Gordon Bell (American football)

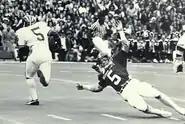
Bell eludes a Michigan State defender, 1975

For the 1974 season, Bell rushed for 1048 yards which was, at that time, the third highest single-season total in school history. He joined Ron Johnson and Billy Taylor as the only players in Michigan history to rush for 1,000 yards in a season. Bell accomplished the feat despite being a part-time player, sharing the starting tailback job with sophomore Rob Lytle. In the 1974 campaign, Lytle started eight games to Bell's three, although Bell outrushed Lytle 1048 yards to 802. Bell had lost about in the summer before the 1974 season, dropping to . He said, "I did it on my own to help me run, to make me quicker."